Junior Eurovision Song Contest

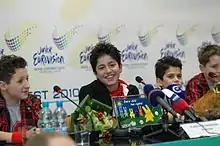
Vladimir Arzumanyan representing , who won the 2010 contest with the song "Mama"

The song must be written and sung in the national language (or one of the national languages) of the country being represented. However, they can also have a few lines in a different language. The same rule was in the adults' contest from 1966 to 1972 and again from 1977 to 1998. This rule was later changed in 2009 so that up to 25% of a song could be in a different language, usually English. This rule was changed again in 2017, now allowing up to 40% to be in a different language.